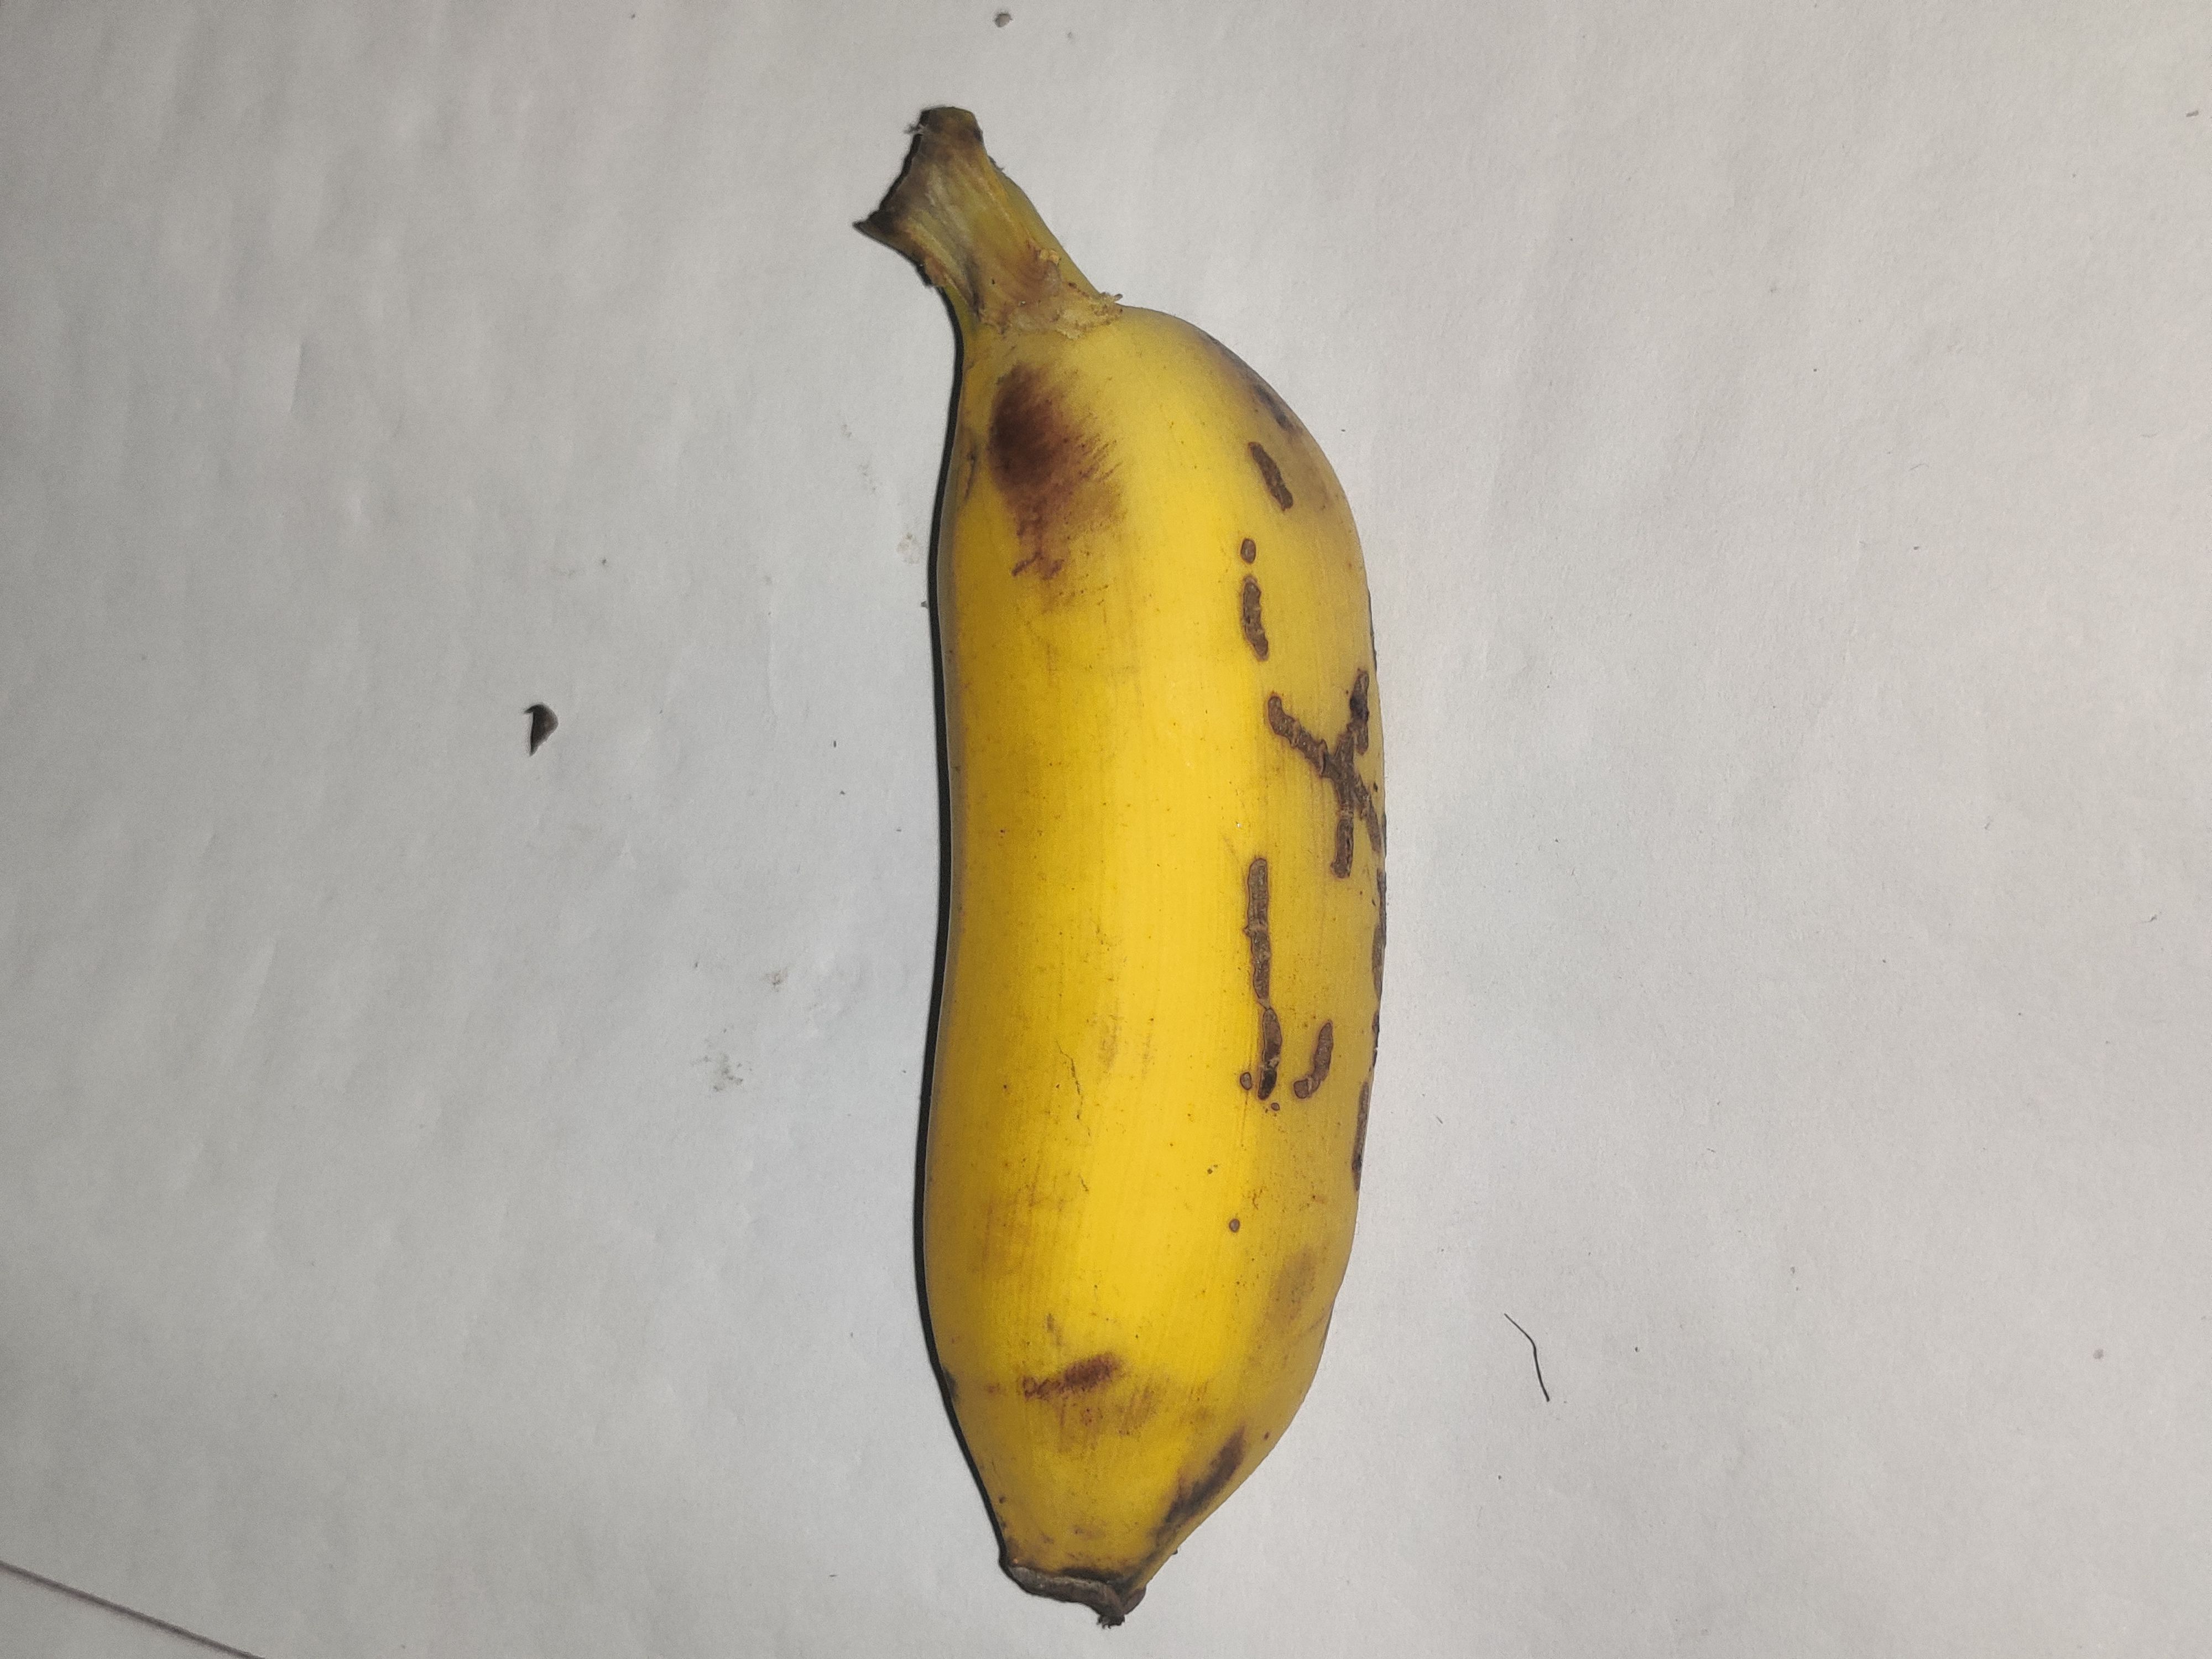
Fruit: banana
Grade: 2nd-grade